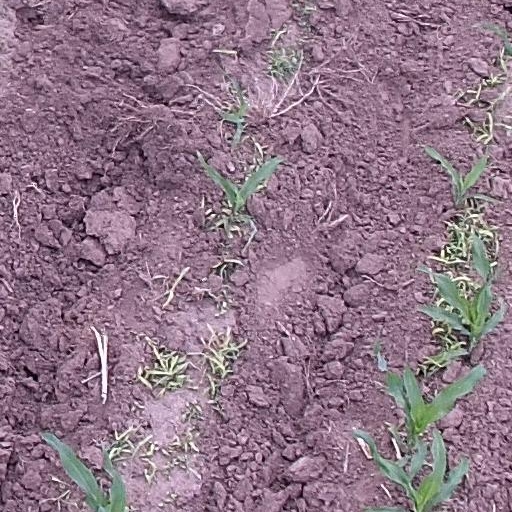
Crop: maize; corn